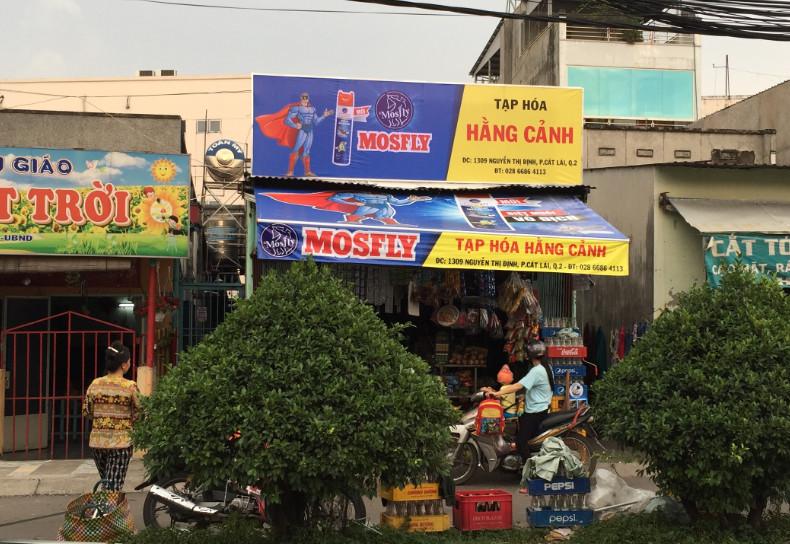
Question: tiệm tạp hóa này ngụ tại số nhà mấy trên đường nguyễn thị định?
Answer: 1309